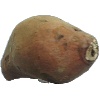
Label: potato_sweet